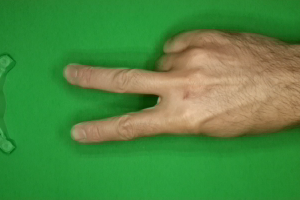
Label: scissors